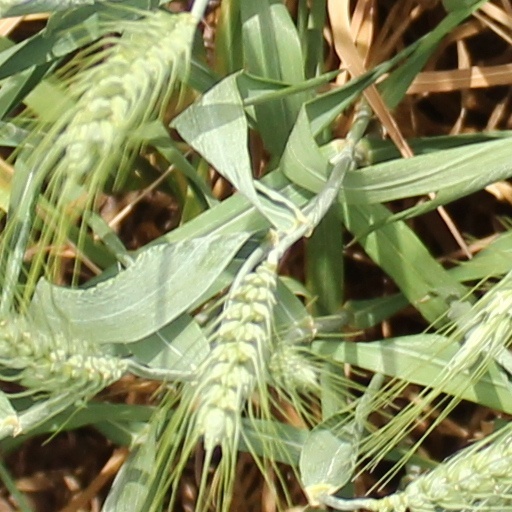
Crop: wheat